Tragedy of the commons

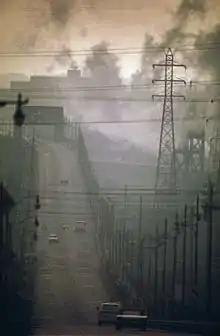
Industrial pollution is one of the consequences of operators ignoring their effect on the shared environment.

The tragedy of the commons is the concept that, if many people enjoy unfettered access to a finite, valuable resource, such as a pasture, they will tend to overuse it and may end up destroying its value altogether. Even if some users exercised voluntary restraint, the other users would merely replace them, the predictable result being a "tragedy" for all. The concept has been widely discussed, and criticised, in economics, ecology and other sciences.